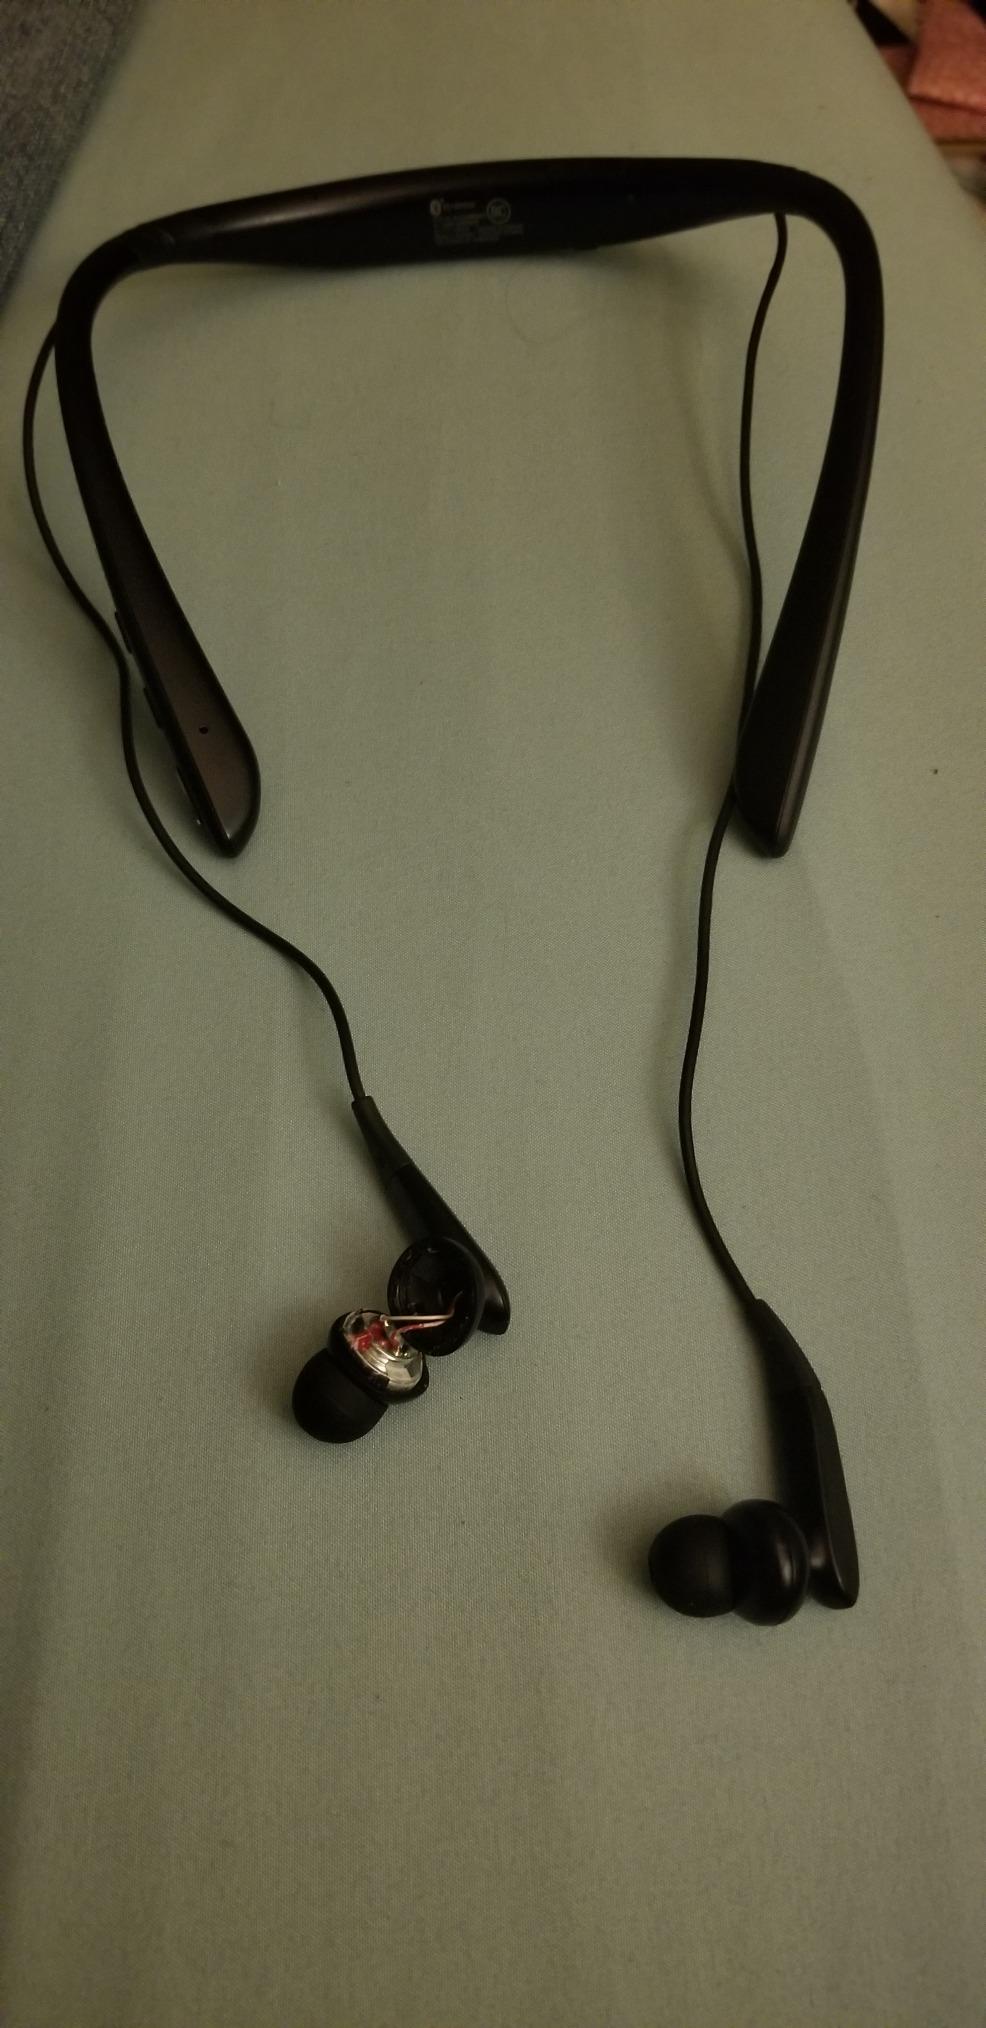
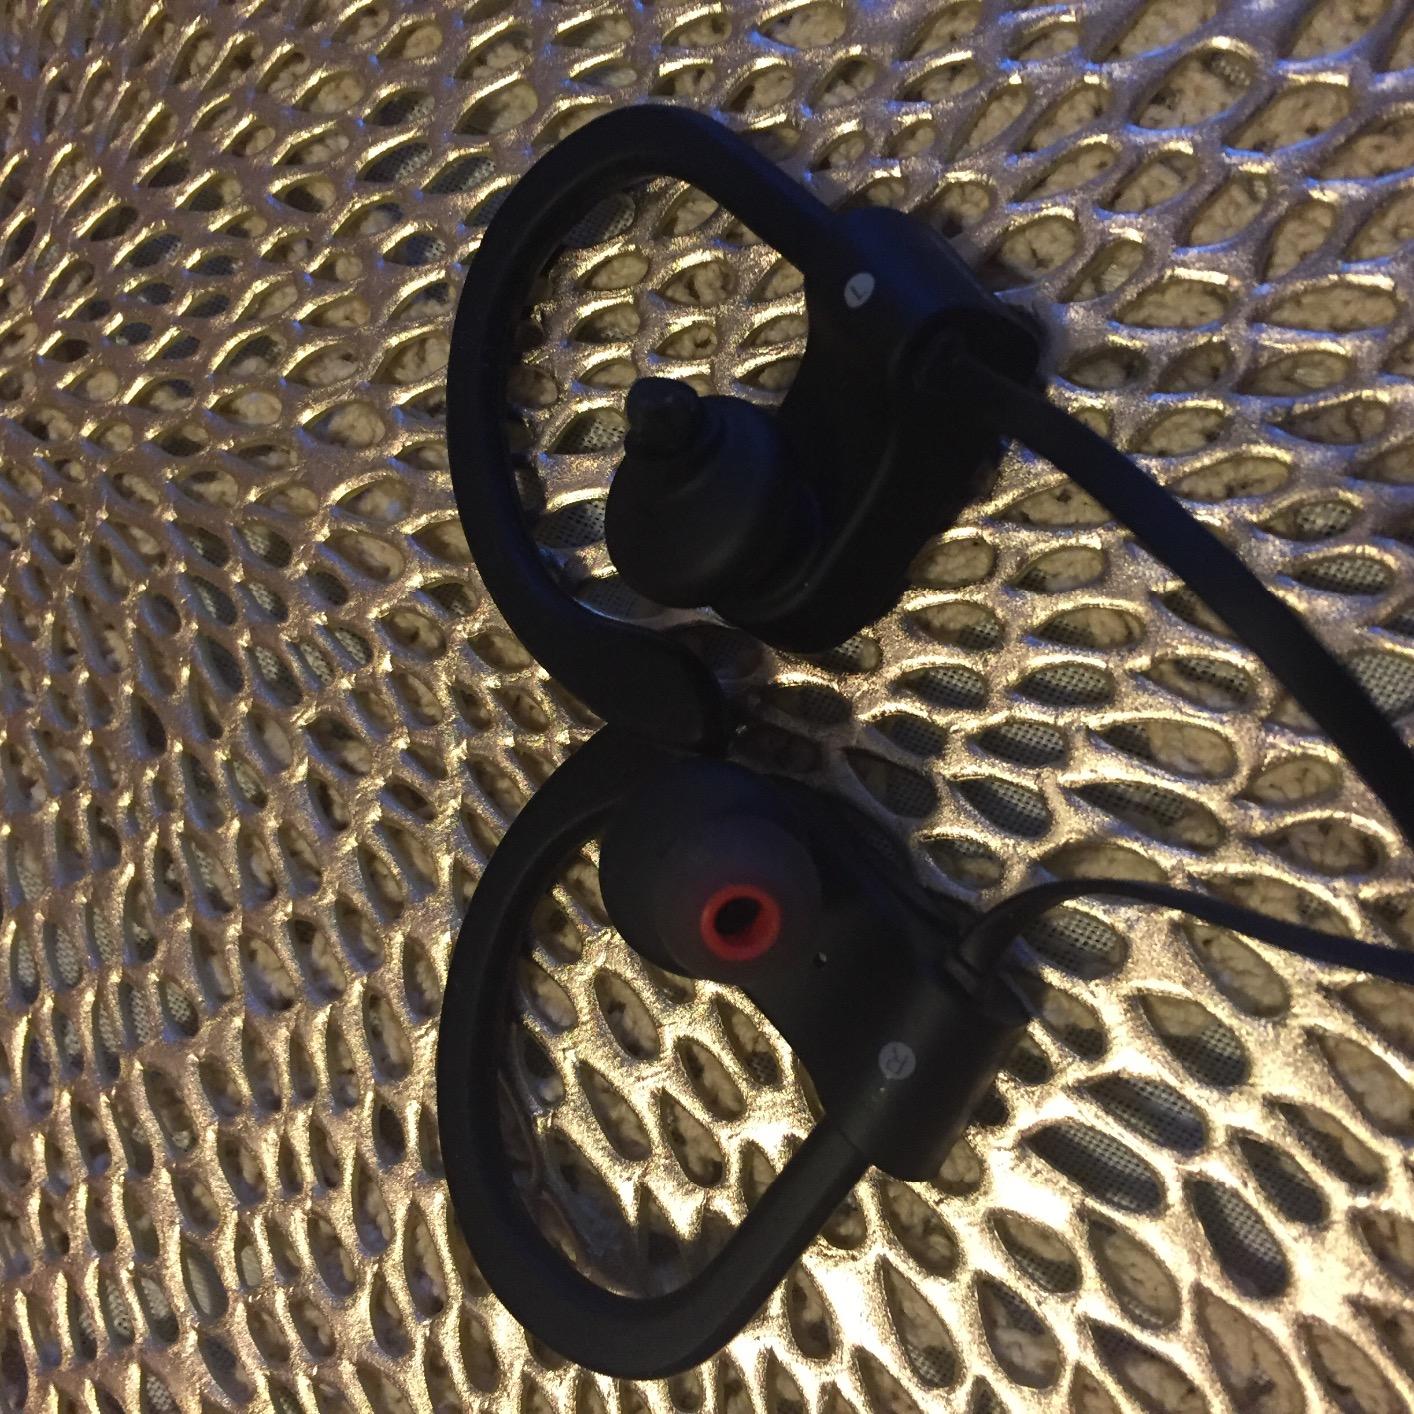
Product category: headphones
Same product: no